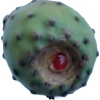
Label: cactus_fruit_green